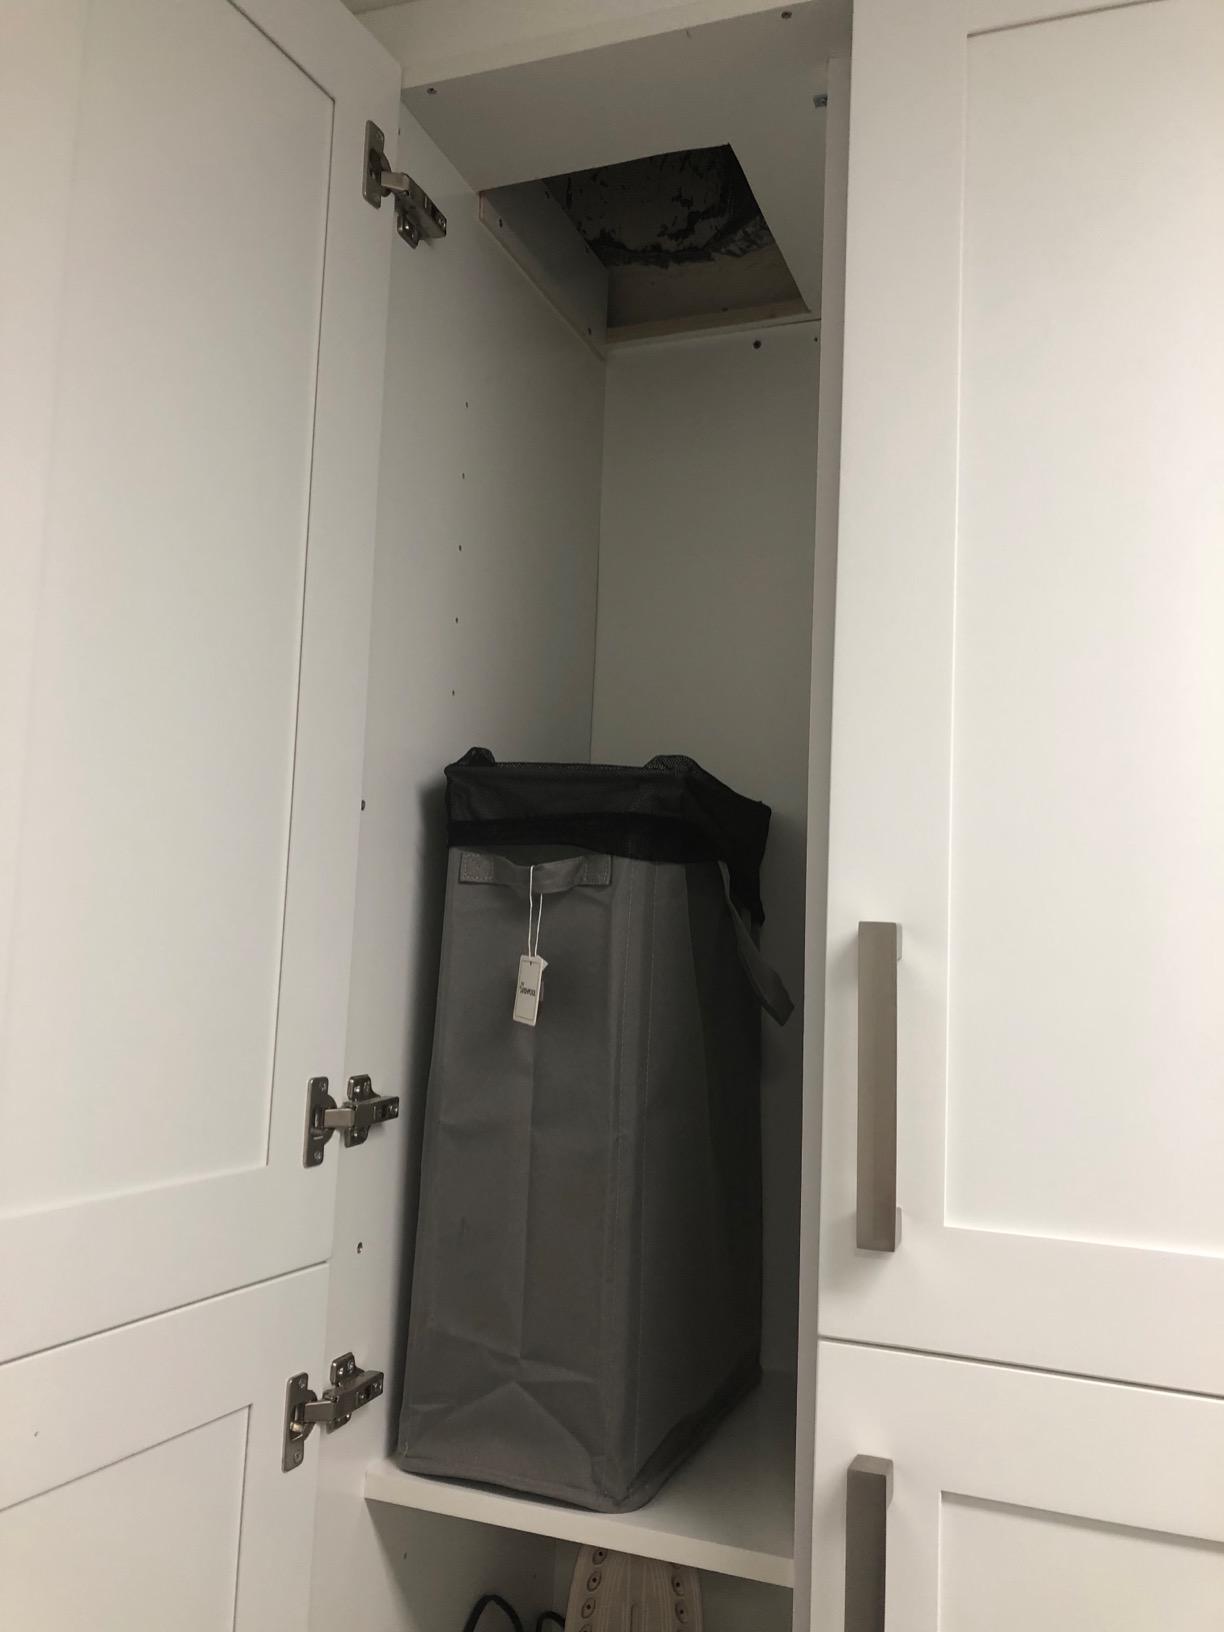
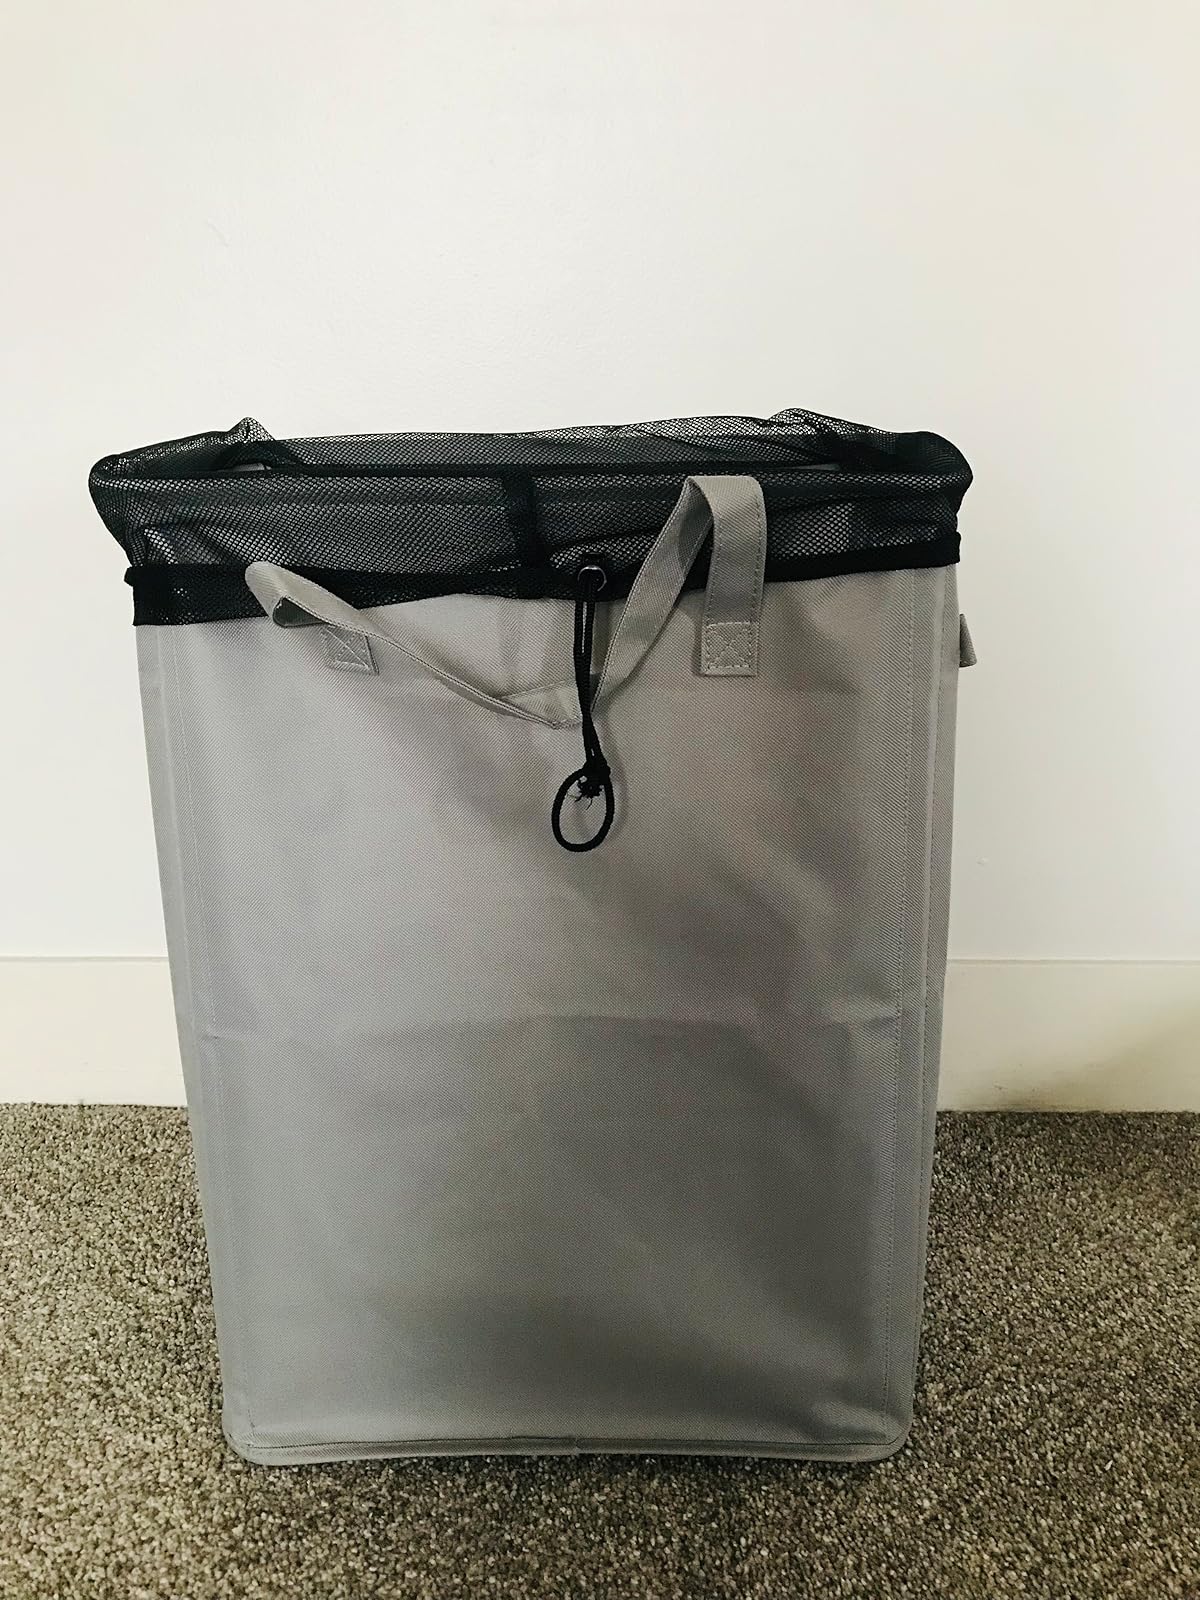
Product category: items_hamper
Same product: yes